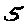
Label: 5